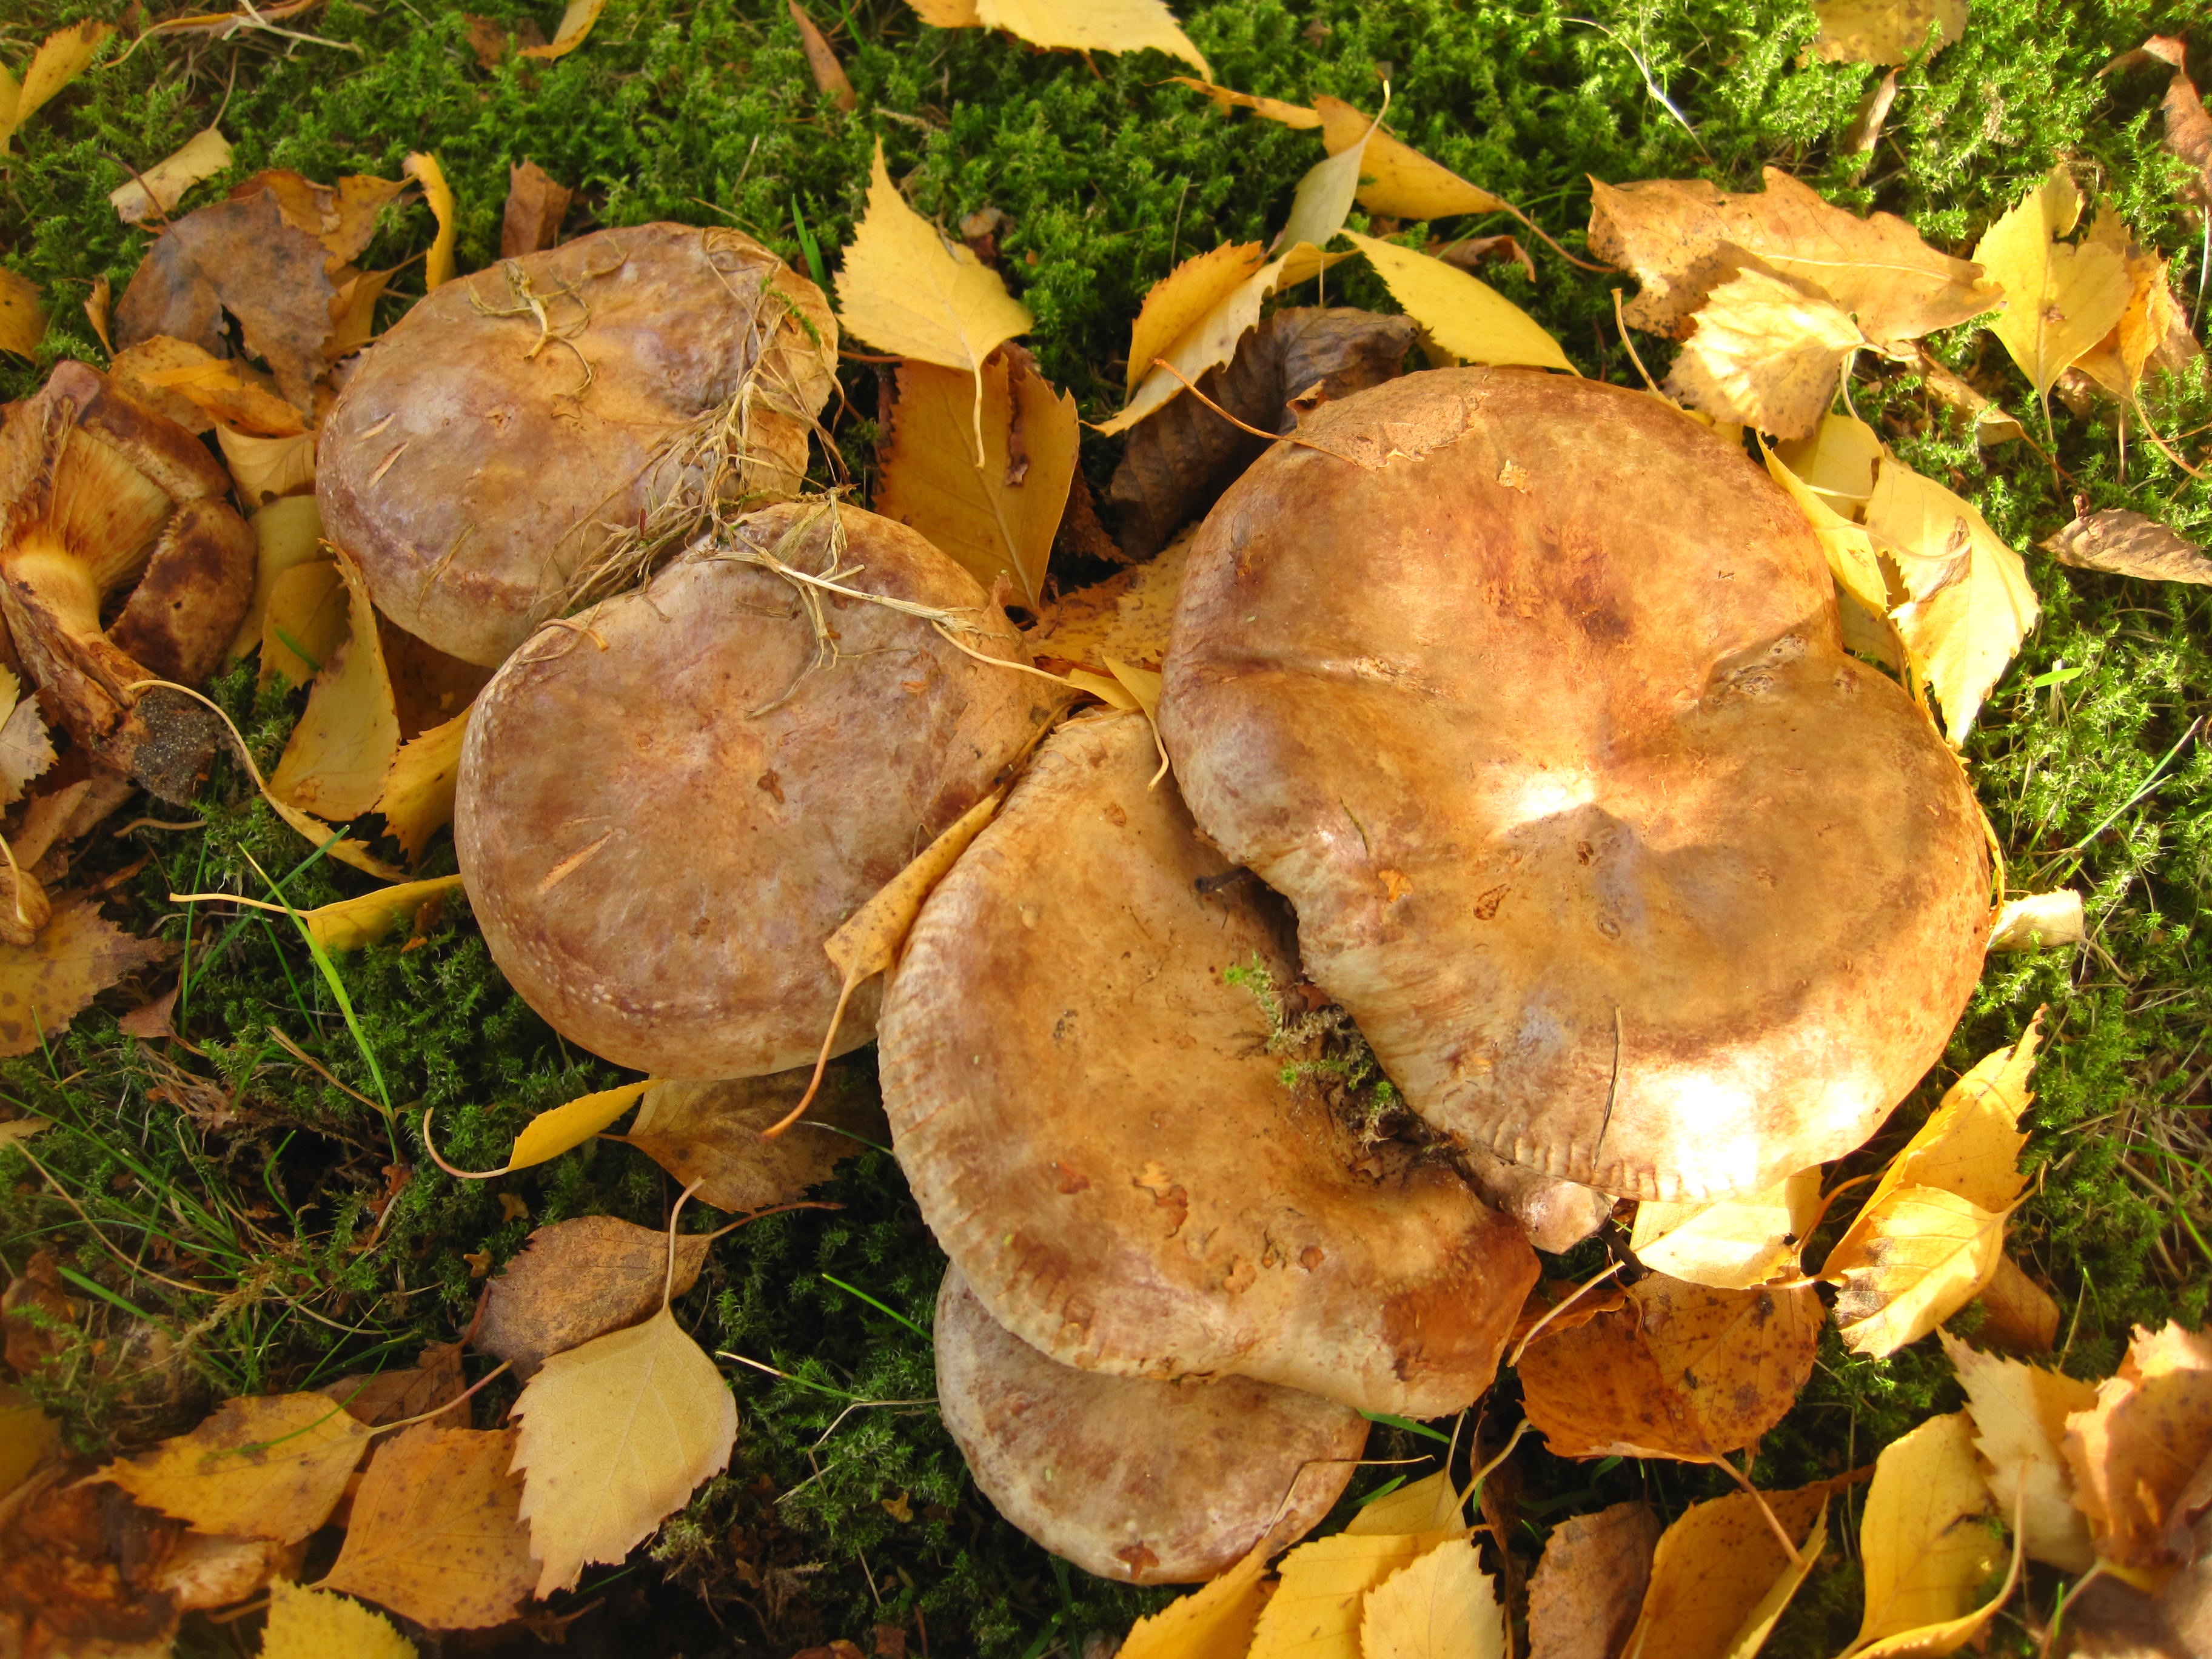
nature, forest, moss, macro, autumn, botany, mushroom, together, close, flora, season, botanical, forest floor, fungus, toxic, woodland, october, agaric, bolete, auriculariales, time of year, firs, forest mushroom, forest fruit, typical autumn, autumn mushroom, fruiting bodies, agaricus, paxillus involutus, mushroom genus, brown shades, kremplinge, october mushroom, bare shuffletruffle, matsutake, yellow brown, oyster mushroom, edible mushroom, shiitake, medicinal mushroom, agaricomycetes, agaricaceae, penny bun, pleurotus eryngii, mushroom family, many mushrooms